Answer in natural language. Consider the 3D positions of the objects in the scene and not just the 2D positions in the image. Is the centerpoint of  Window at a higher height than brown rectangular extendable dining table? Choose between the following options: yes or no
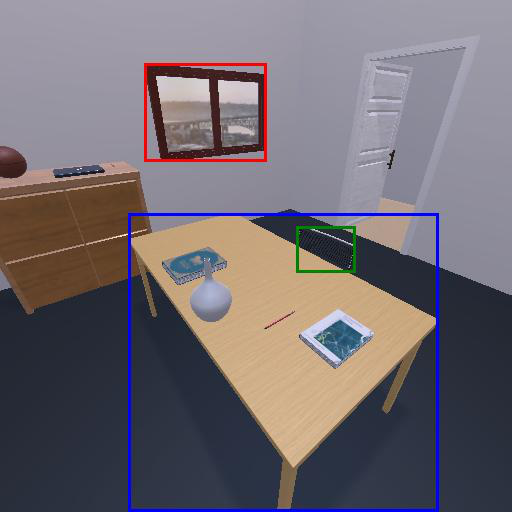
<answer>yes</answer>